HMS Suffolk (55)

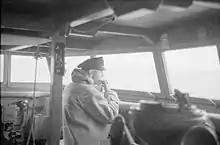
The captain of "Suffolk," Robert Meyric Ellis, remains on the bridge for lunch whilst shadowing "Bismarck"

During May 1941 "Suffolk" was involved in the Battle of the Denmark Strait and the sinking of the . "Suffolk" had engaged the battleship twice during the battle, firing several salvoes on her. Using her radar, "Suffolk" was able to track the "Bismarck" through the Denmark Strait and maintained contact long enough for other units to vector into "Bismarck"s path. During the battle the battlecruiser "Hood" was sunk with heavy loss of life and the battleship "Prince of Wales" was damaged and forced to retreat. Afterwards, "Bismarck" was shadowed from a distance by "Suffolk", "Norfolk" and the damaged "Prince of Wales" by using the cruisers radar equipment, but "Bismarck" managed to elude the ships which had been shadowing her by making a 270° turn behind their wakes. As "Bismarck" was losing oil, her captain Ernst Lindemann decided to attempt to reach Brest, France for repairs but was sighted by an RAF Catalina, damaged by torpedo bombers sent from the aircraft carrier "Ark Royal" and eventually sunk after a punishing near 100-minute long bombardment from the battleships HMS "King George V" and HMS "Rodney" which were supported by the heavy cruisers "Norfolk" and "Dorsetshire".